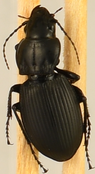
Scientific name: Cyclotrachelus torvus
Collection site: Northern Great Plains Research Laboratory NEON (NOGP), plot NOGP_003